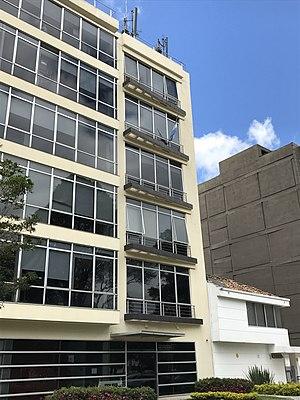
Voici les représentations diplomatiques de l'Argentine à l'étranger :